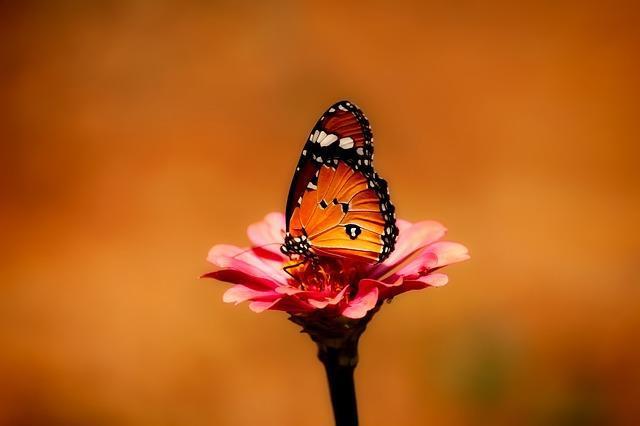
butterfly